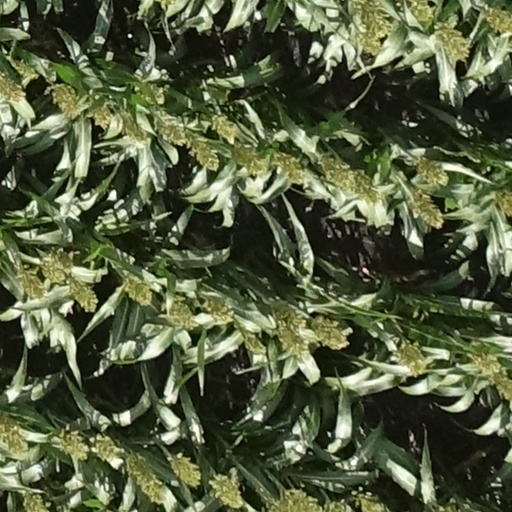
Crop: sorghum